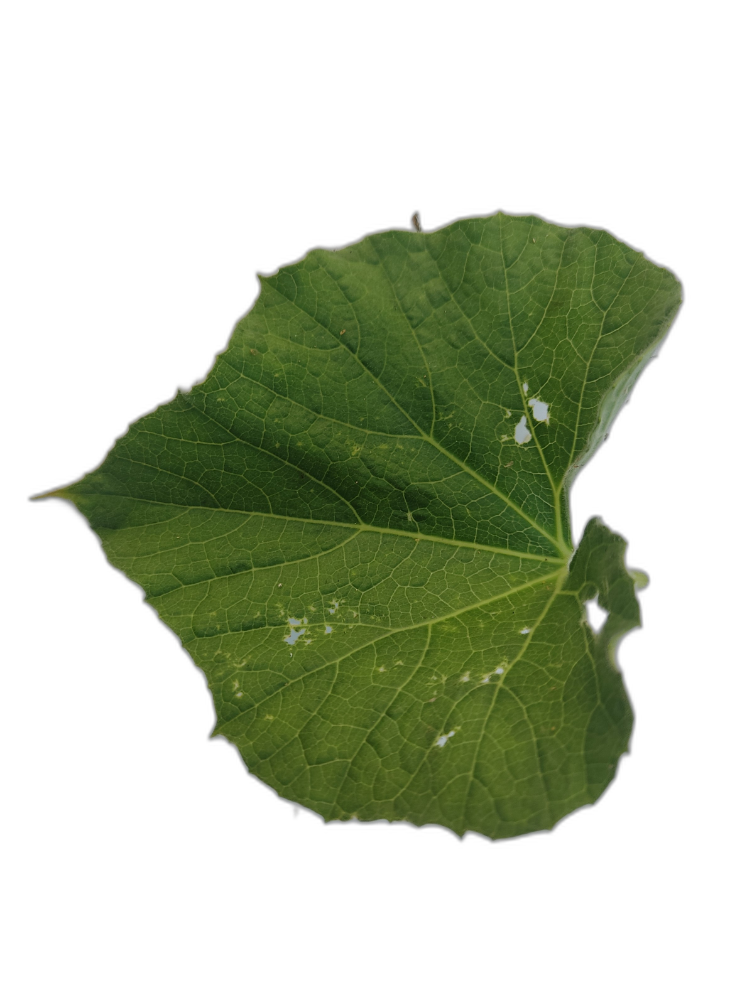
Crop: Bottle Gourd
Label: Fungal_Damage_Leaf